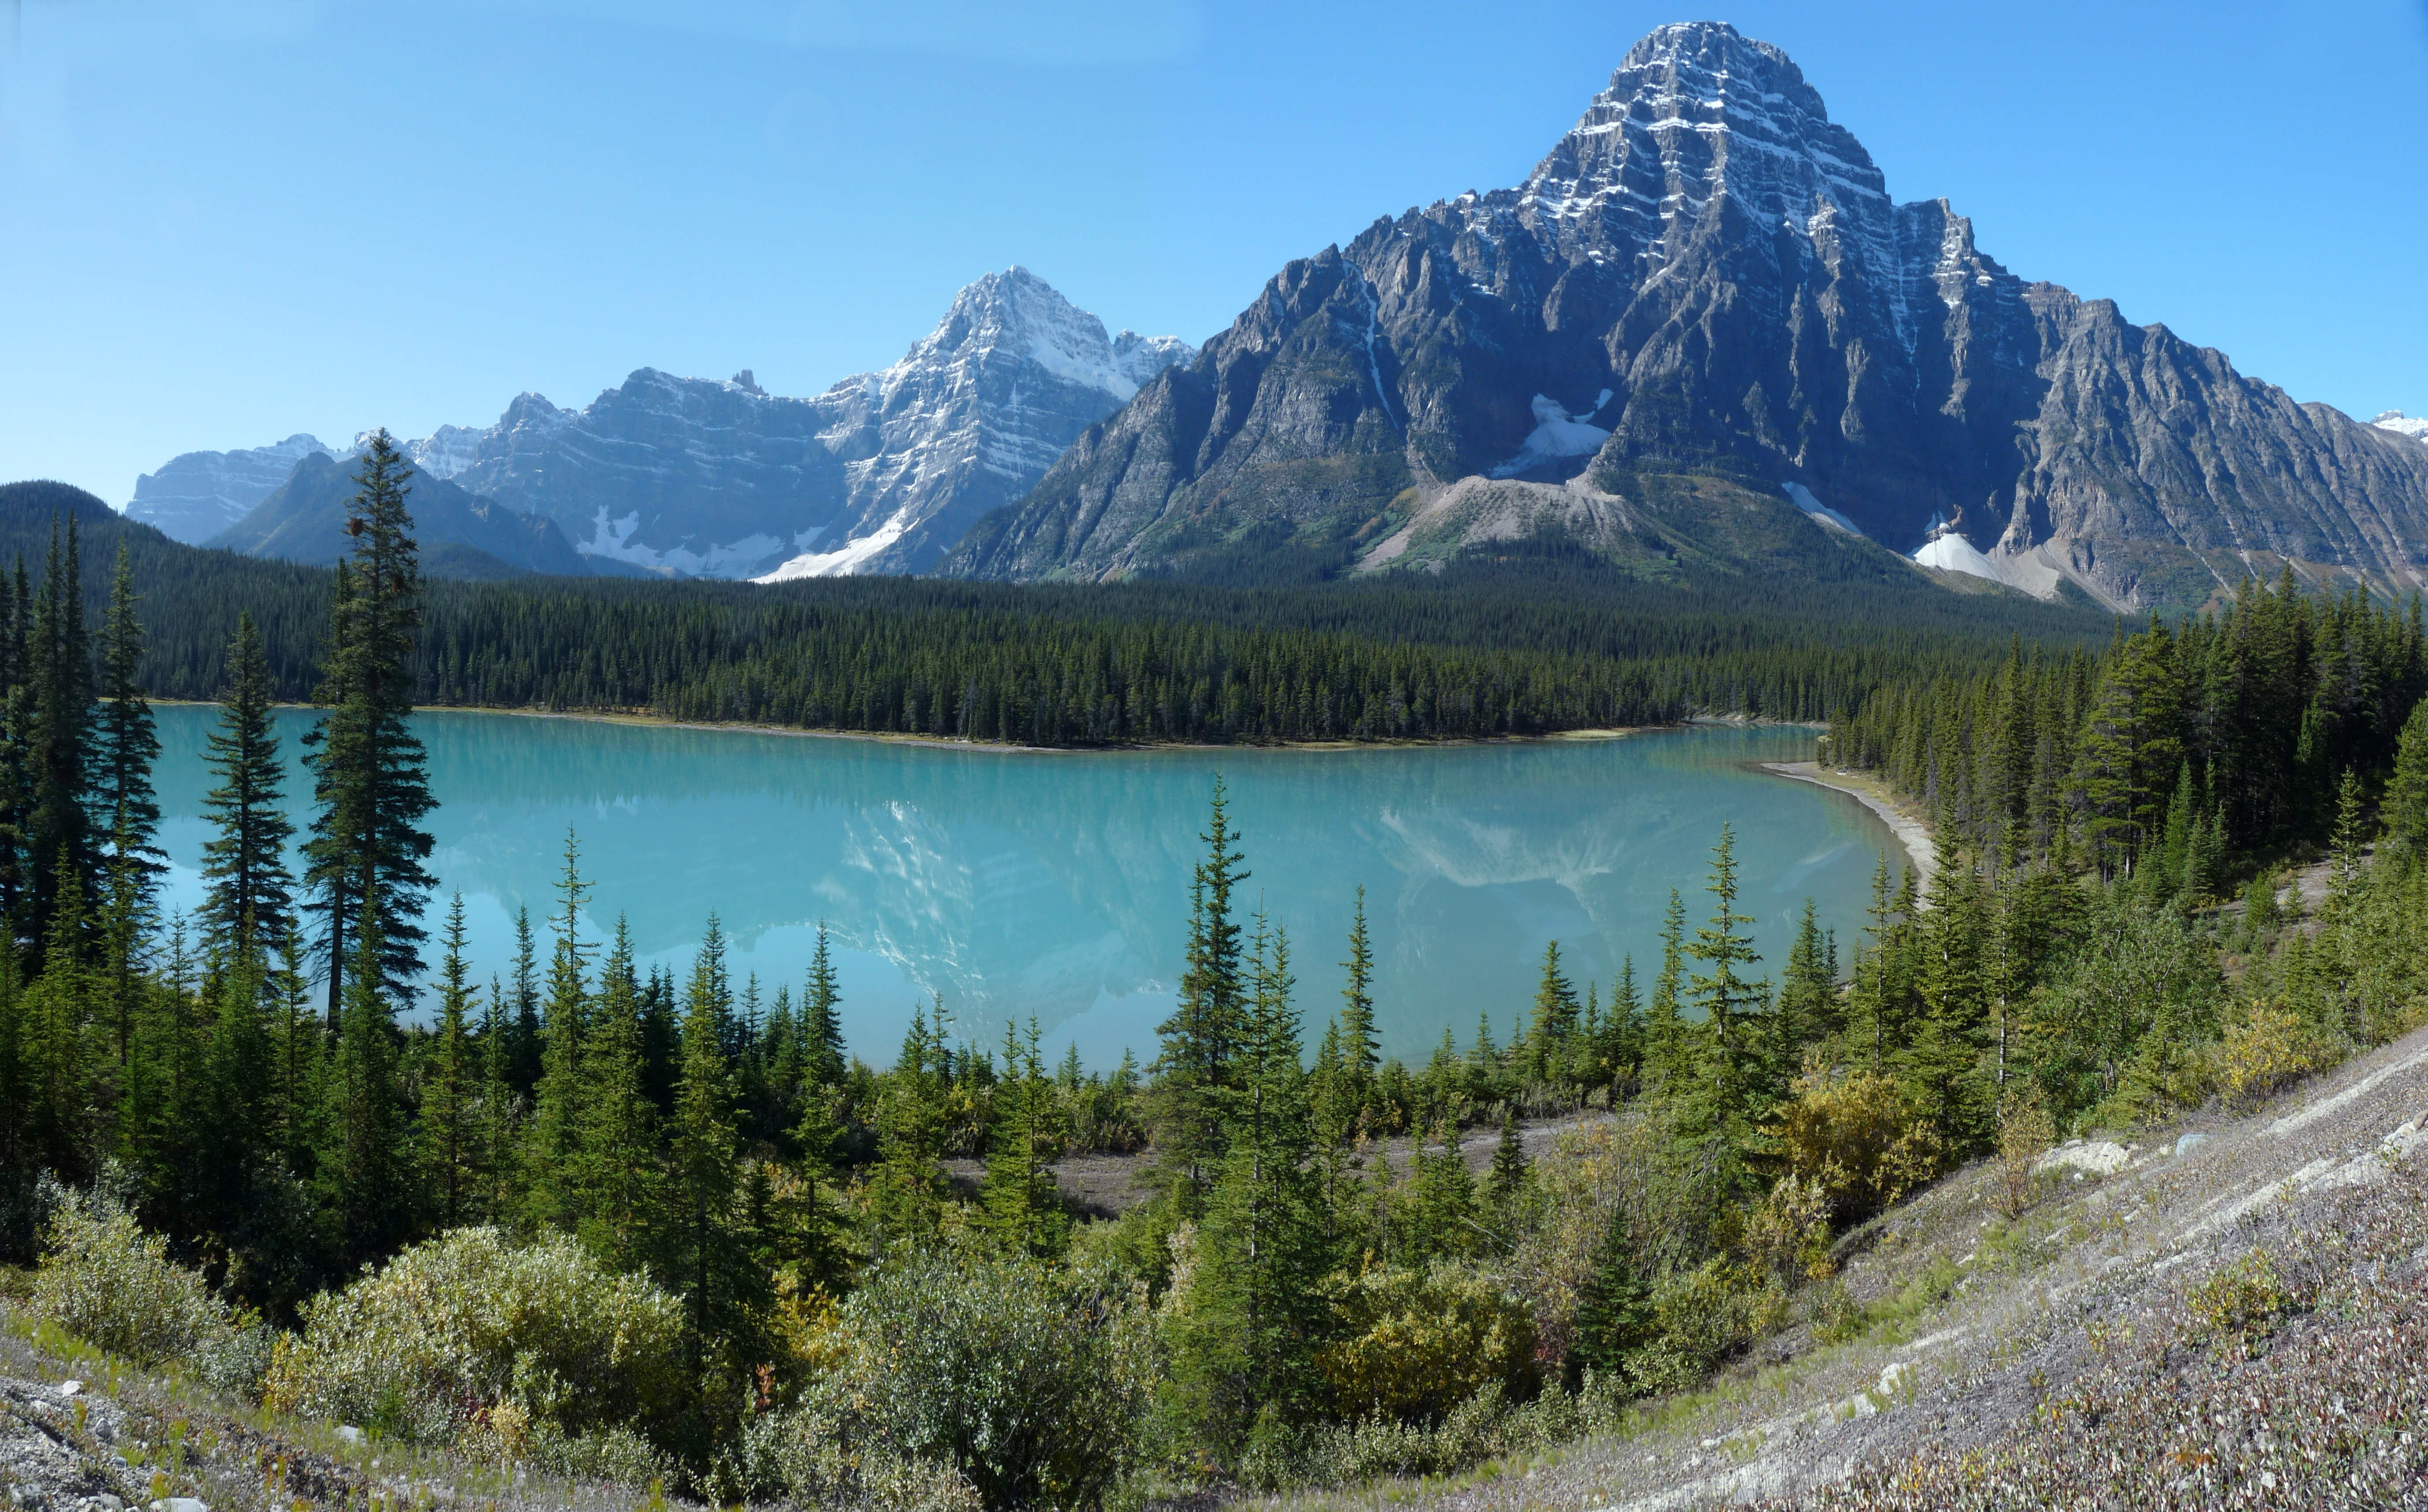
wilderness, walking, mountain, trail, lake, valley, mountain range, reservoir, national park, ridge, alps, canada, plateau, fell, banff, loch, crater lake, ecosystem, moraine, tarn, mountain pass, mountainous landforms